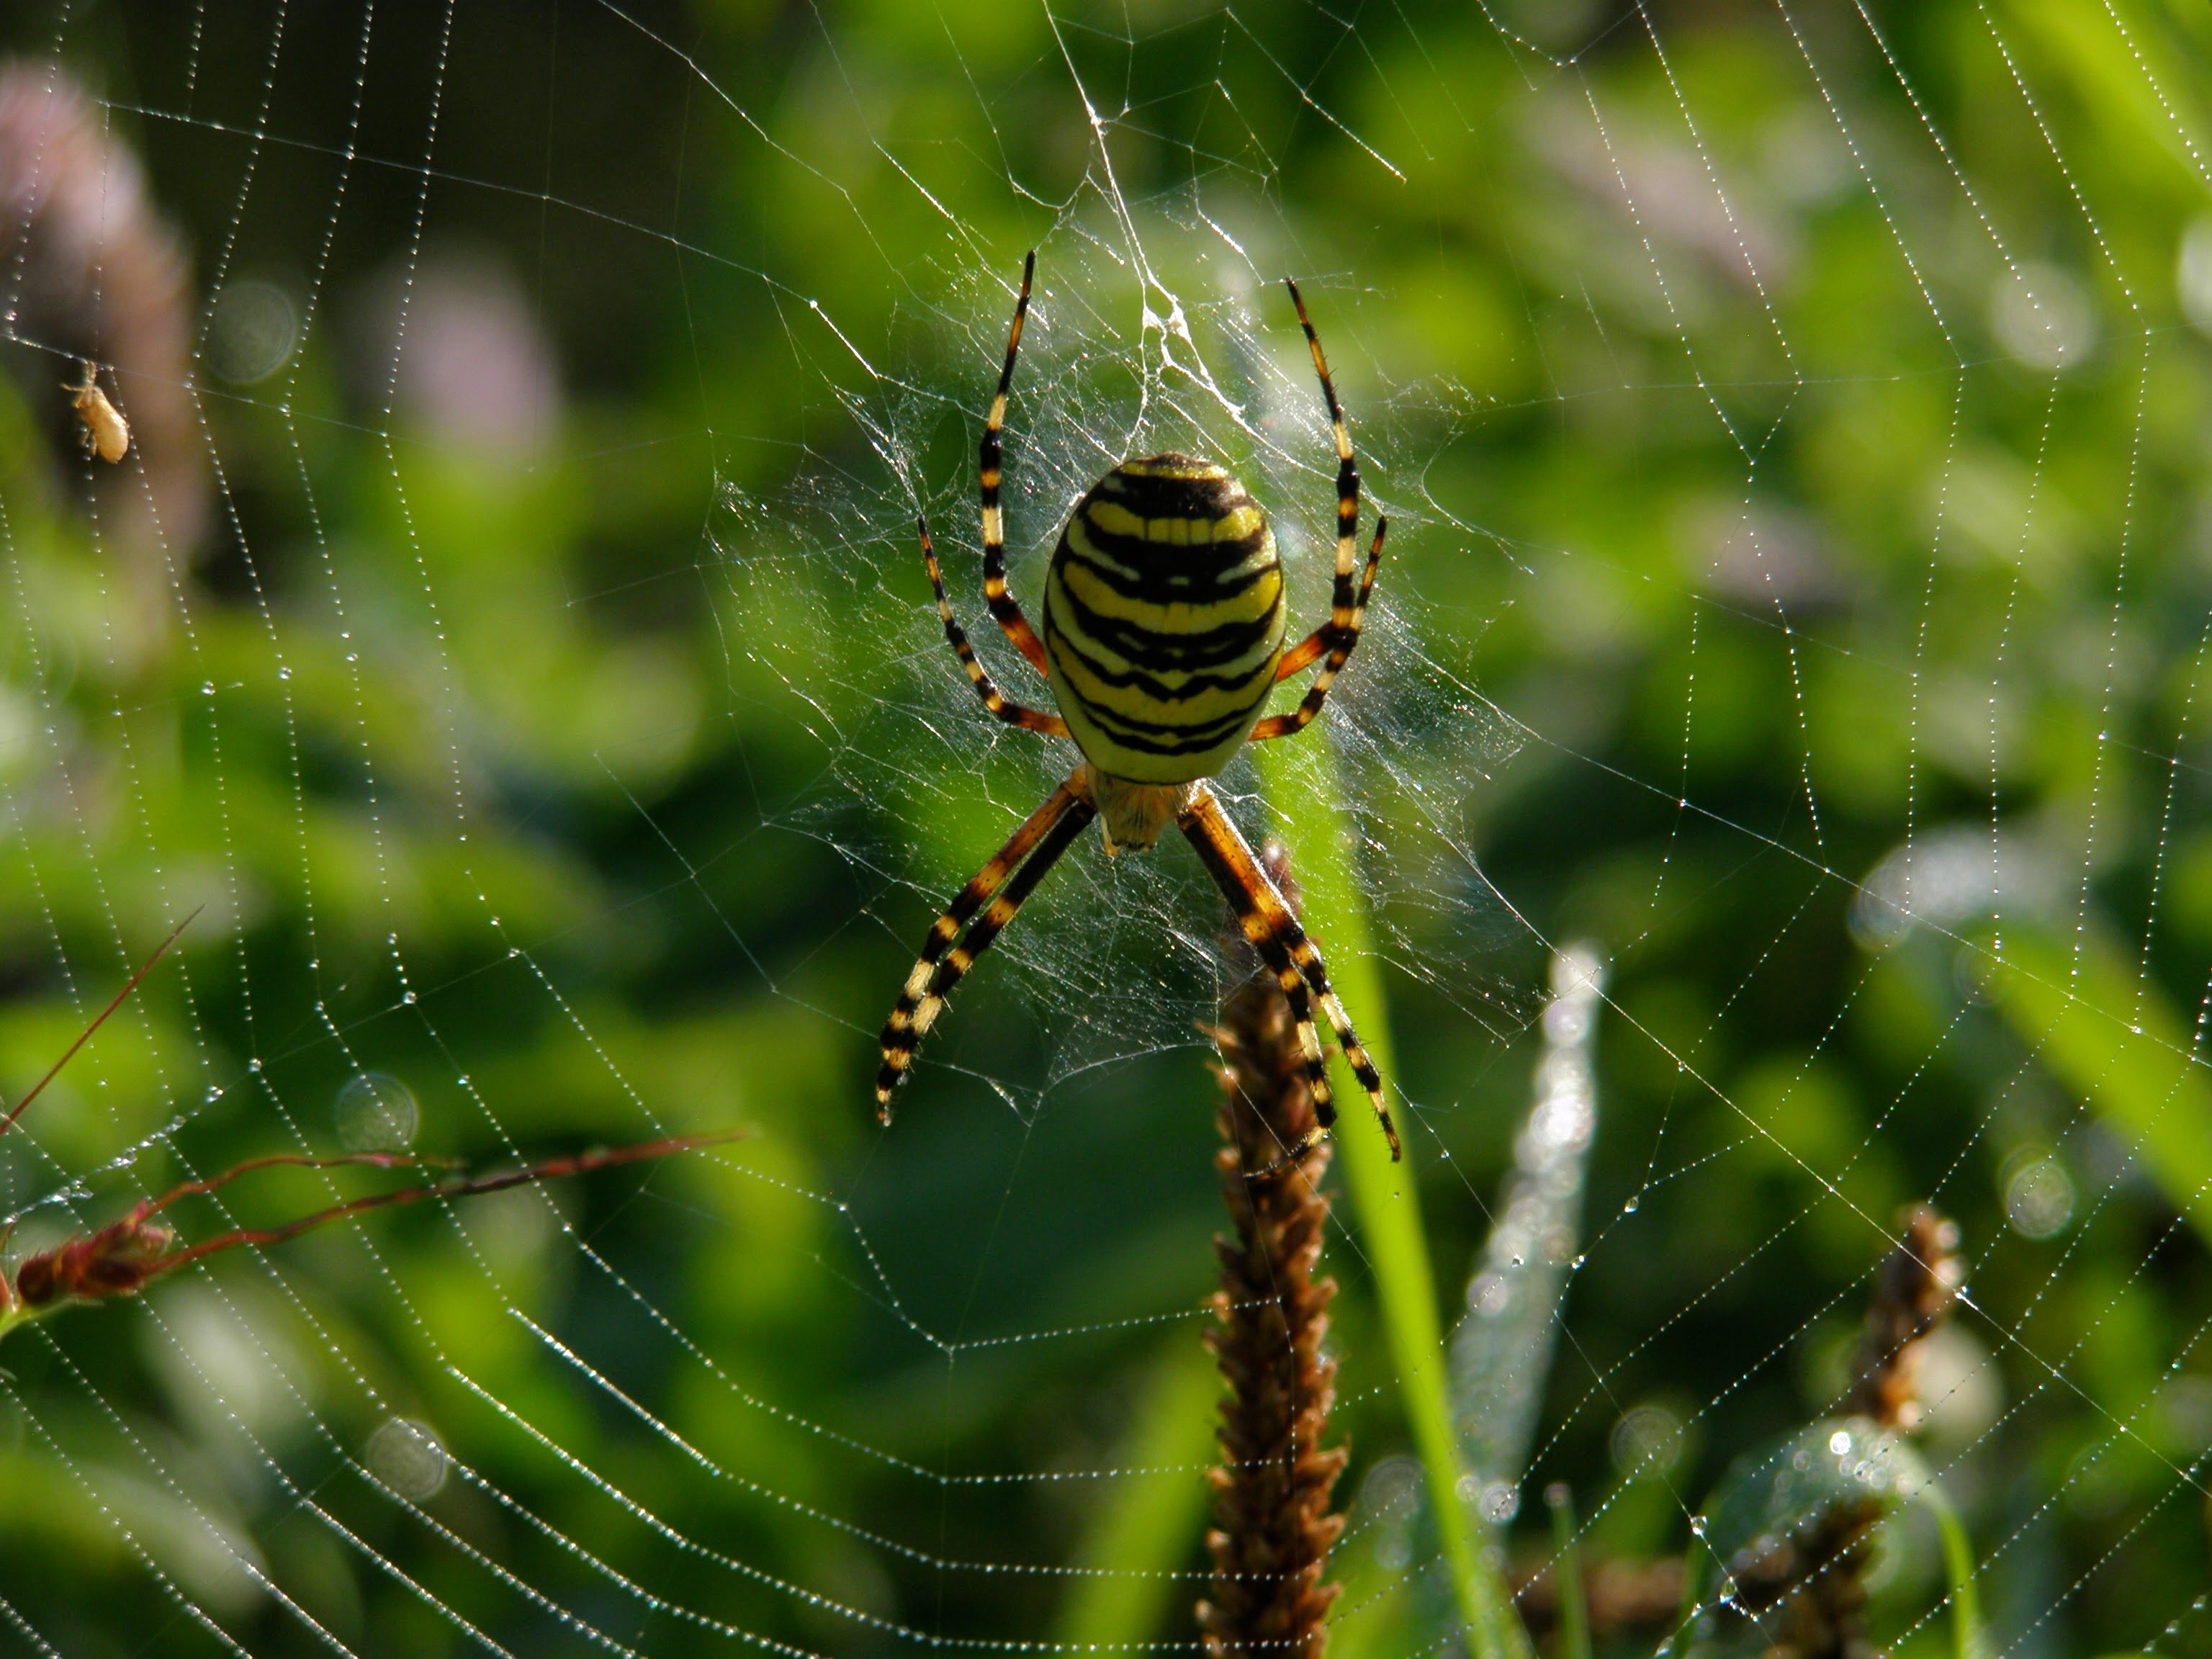
nature, photography, meadow, fauna, invertebrate, spider web, close up, spider, arachnid, argiope, macro photography, arthropod, european garden spider, araneus, plant stem, orb weaver spider, yellow garden spider